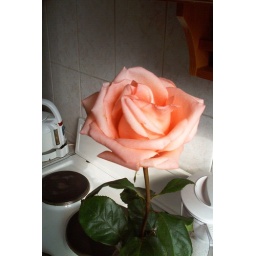
pink rose in the kitchen